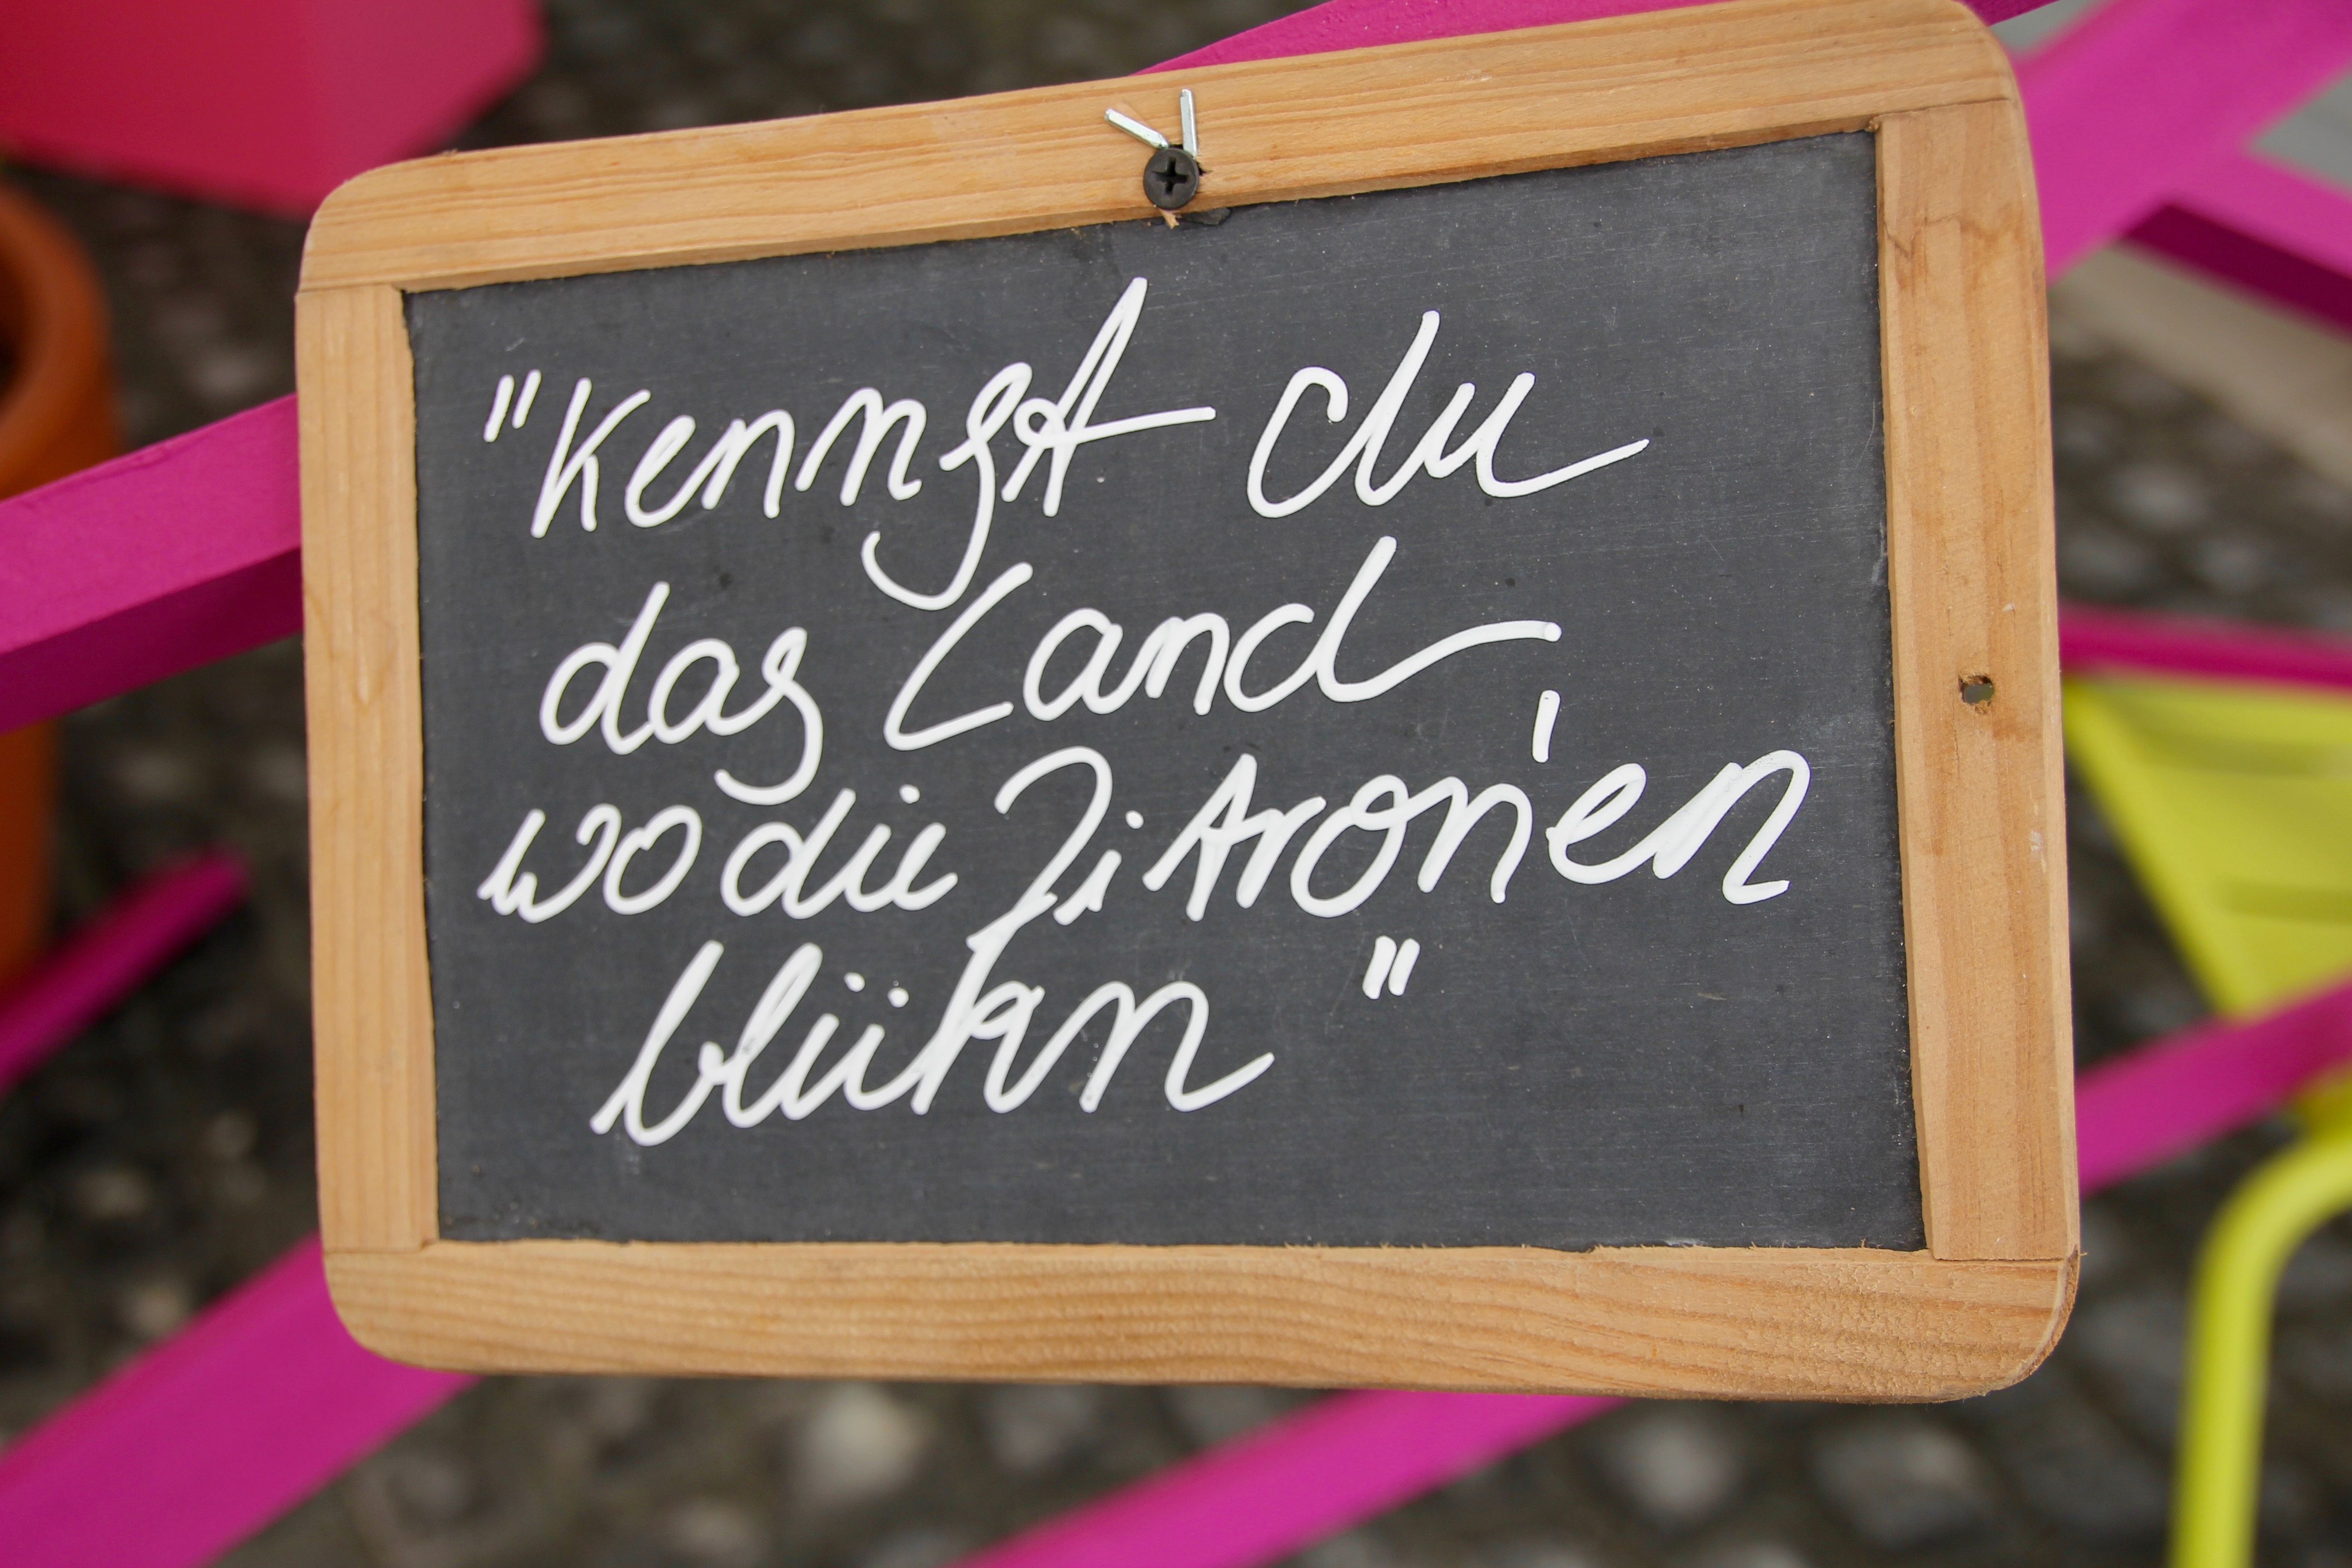
writing, bloom, land, the, party, shield, you, lemons, where, know, chalk font